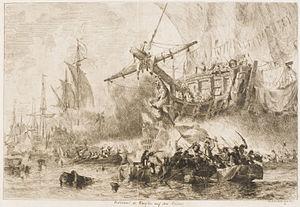
Hendrik Frans Schaefels ou Henri François Schaefels, aussi connu sous le nom de Rik Schaefels, né le 2 décembre 1827 à Anvers et mort le 9 juin 1904 dans la même ville, est un peintre belge romantique, dessinateur et graveur connu pour ses paysages marins, védutes, peintures de genre, paysages avec figures et ses peintures d’histoire. Il travaille dans le style romantique populaire en Belgique au milieu du XIXᵉ siècle et est très estimé en Europe pour ses représentations de batailles navales historiques.